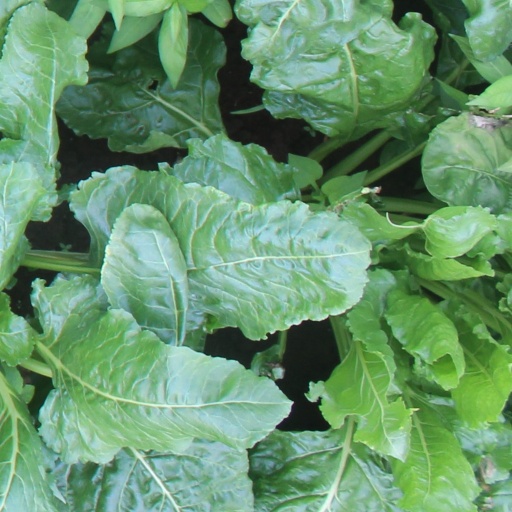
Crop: sugar beet